Dwight King

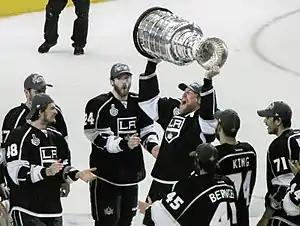
King (74) celebrates with teammates during their 2012 Cup Final victory.

King is of Métis heritage. His older brother D. J. King also played professional hockey. King played minor hockey in Saskatchewan for the Beardy's Blackhawks. The team King played on is the only program in Canada run by and based in a First Nations reserve. Despite being run by a reserve, the team was not completely made up of First Nations people; King estimated the team was approximately 50 percent First Nations. King's hometown is Meadow Lake, Saskatchewan, where he resides during the summers. He shared the 2014 Stanley Cup that he won with the Los Angeles Kings in Saskatchewan, with his wife Lauren and daughter, Grace.